Answer in natural language. Estimate the real world distances between objects in the image. Which object is closer to dark upholstered armchair (marked A), black chair with round backrest (marked B) or black chair with round backrest (marked C)? Choose between the following options: black chair with round backrest (marked C) or black chair with round backrest (marked B)
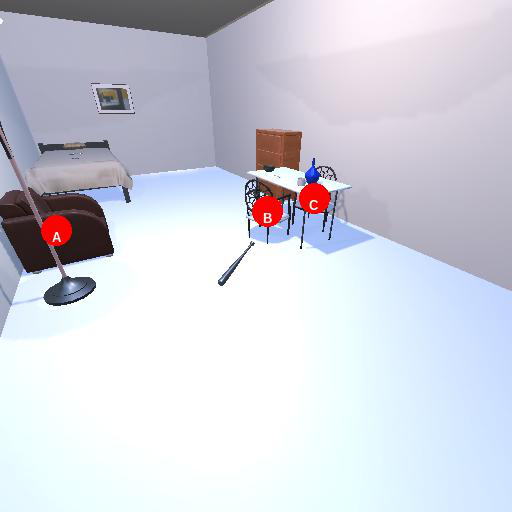
<answer>black chair with round backrest (marked B)</answer>